Denez Prigent

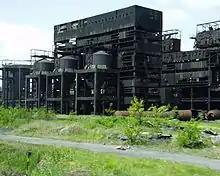
A factory in Copşa Mică.

"Sarac'h" received the best album award of the Breton newspaper, "Le Télégramme de Brest". Gilles Servat, who gave him the award, expressed his admiration for Denez Prigent, who he described as "an artist emblematic of the renewal in Breton expression and in the search for new musicalities".